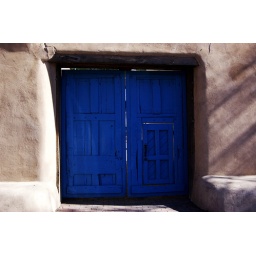
This is a random blue door and adobe near the Santa Fe square.